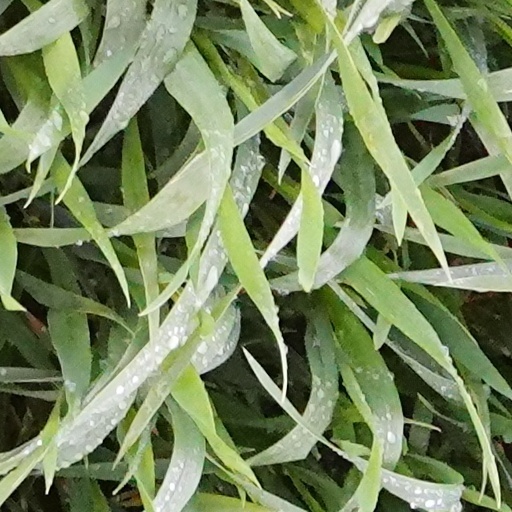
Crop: wheat